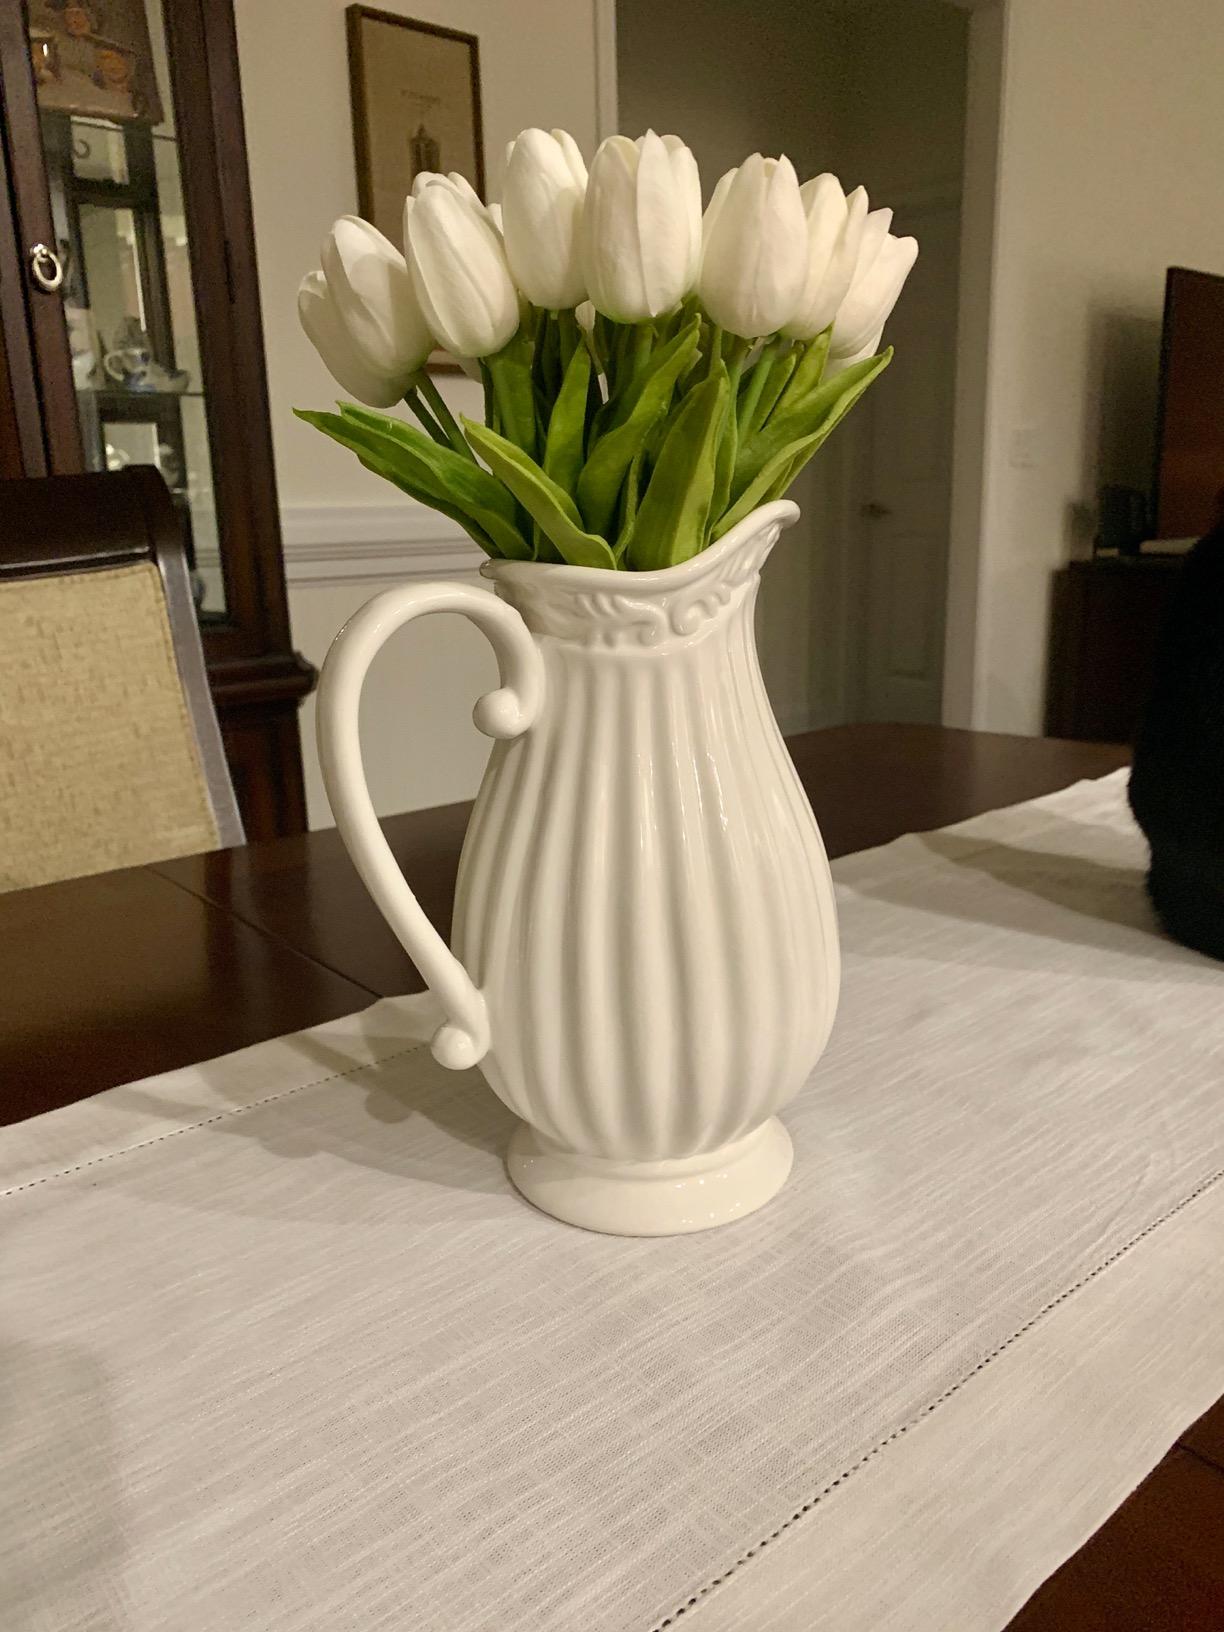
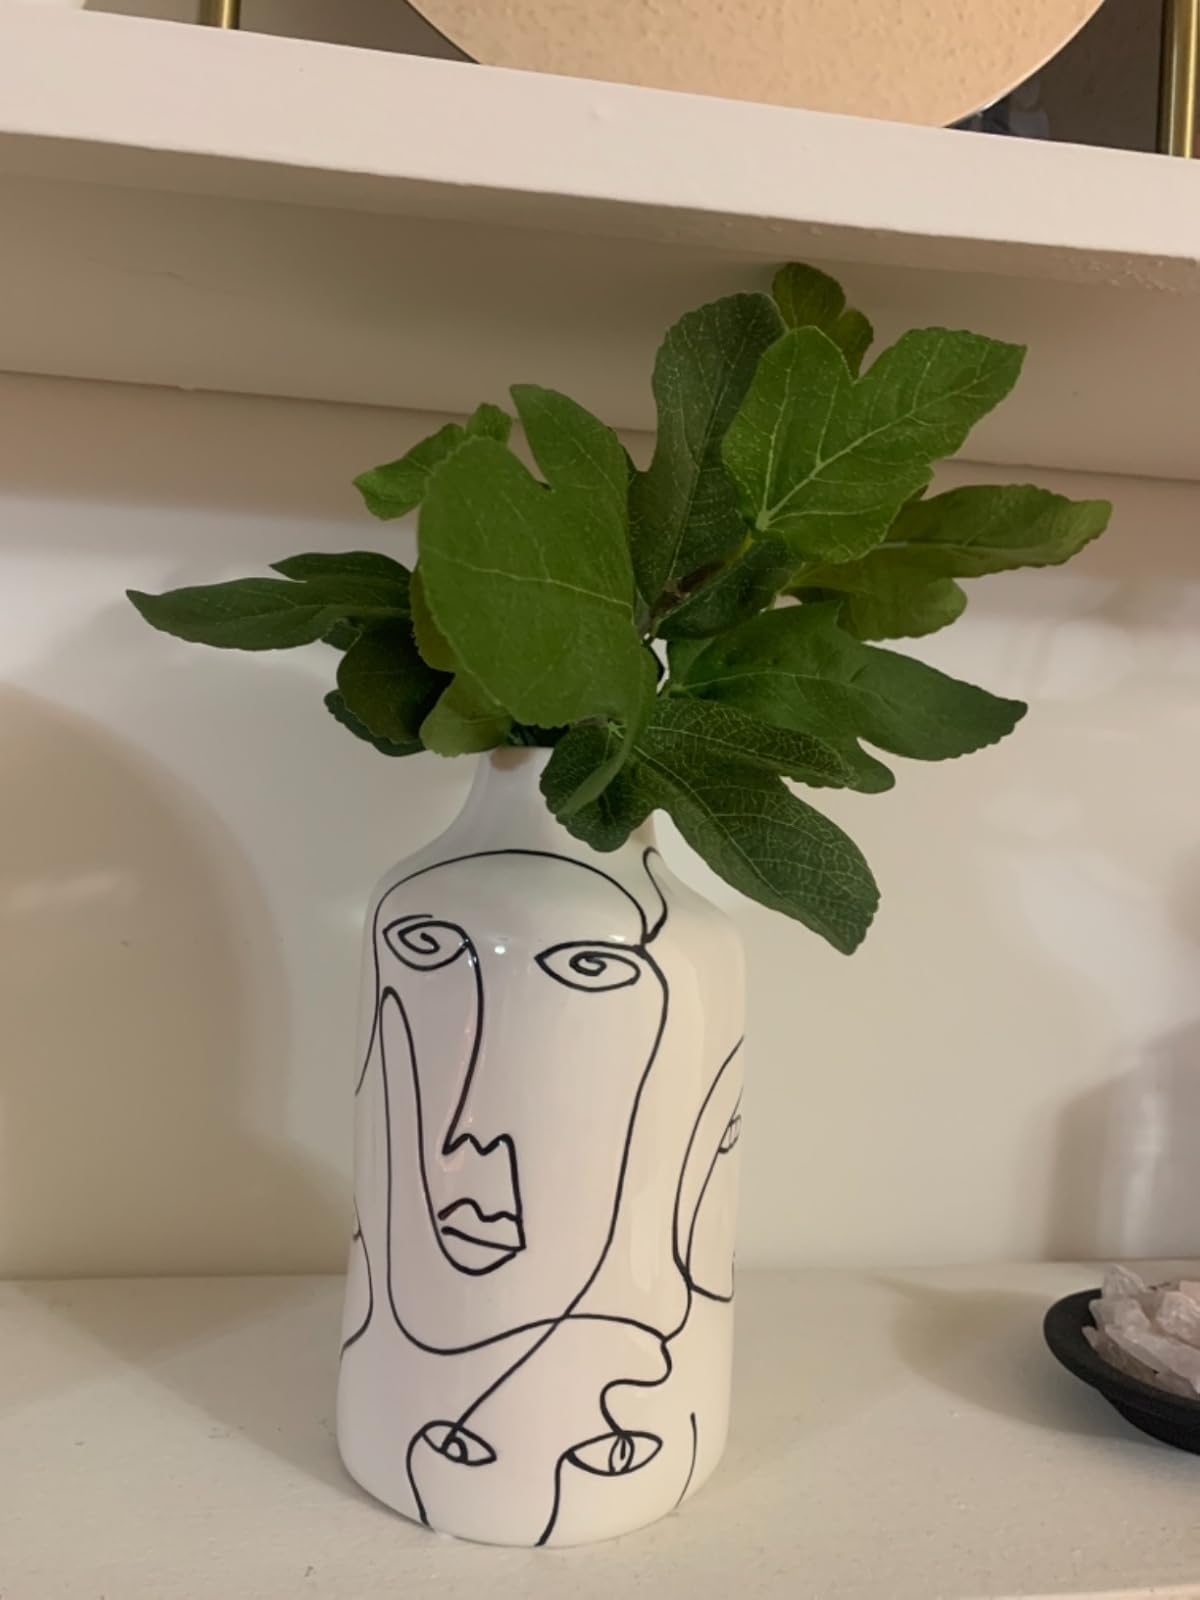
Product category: vase
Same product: no